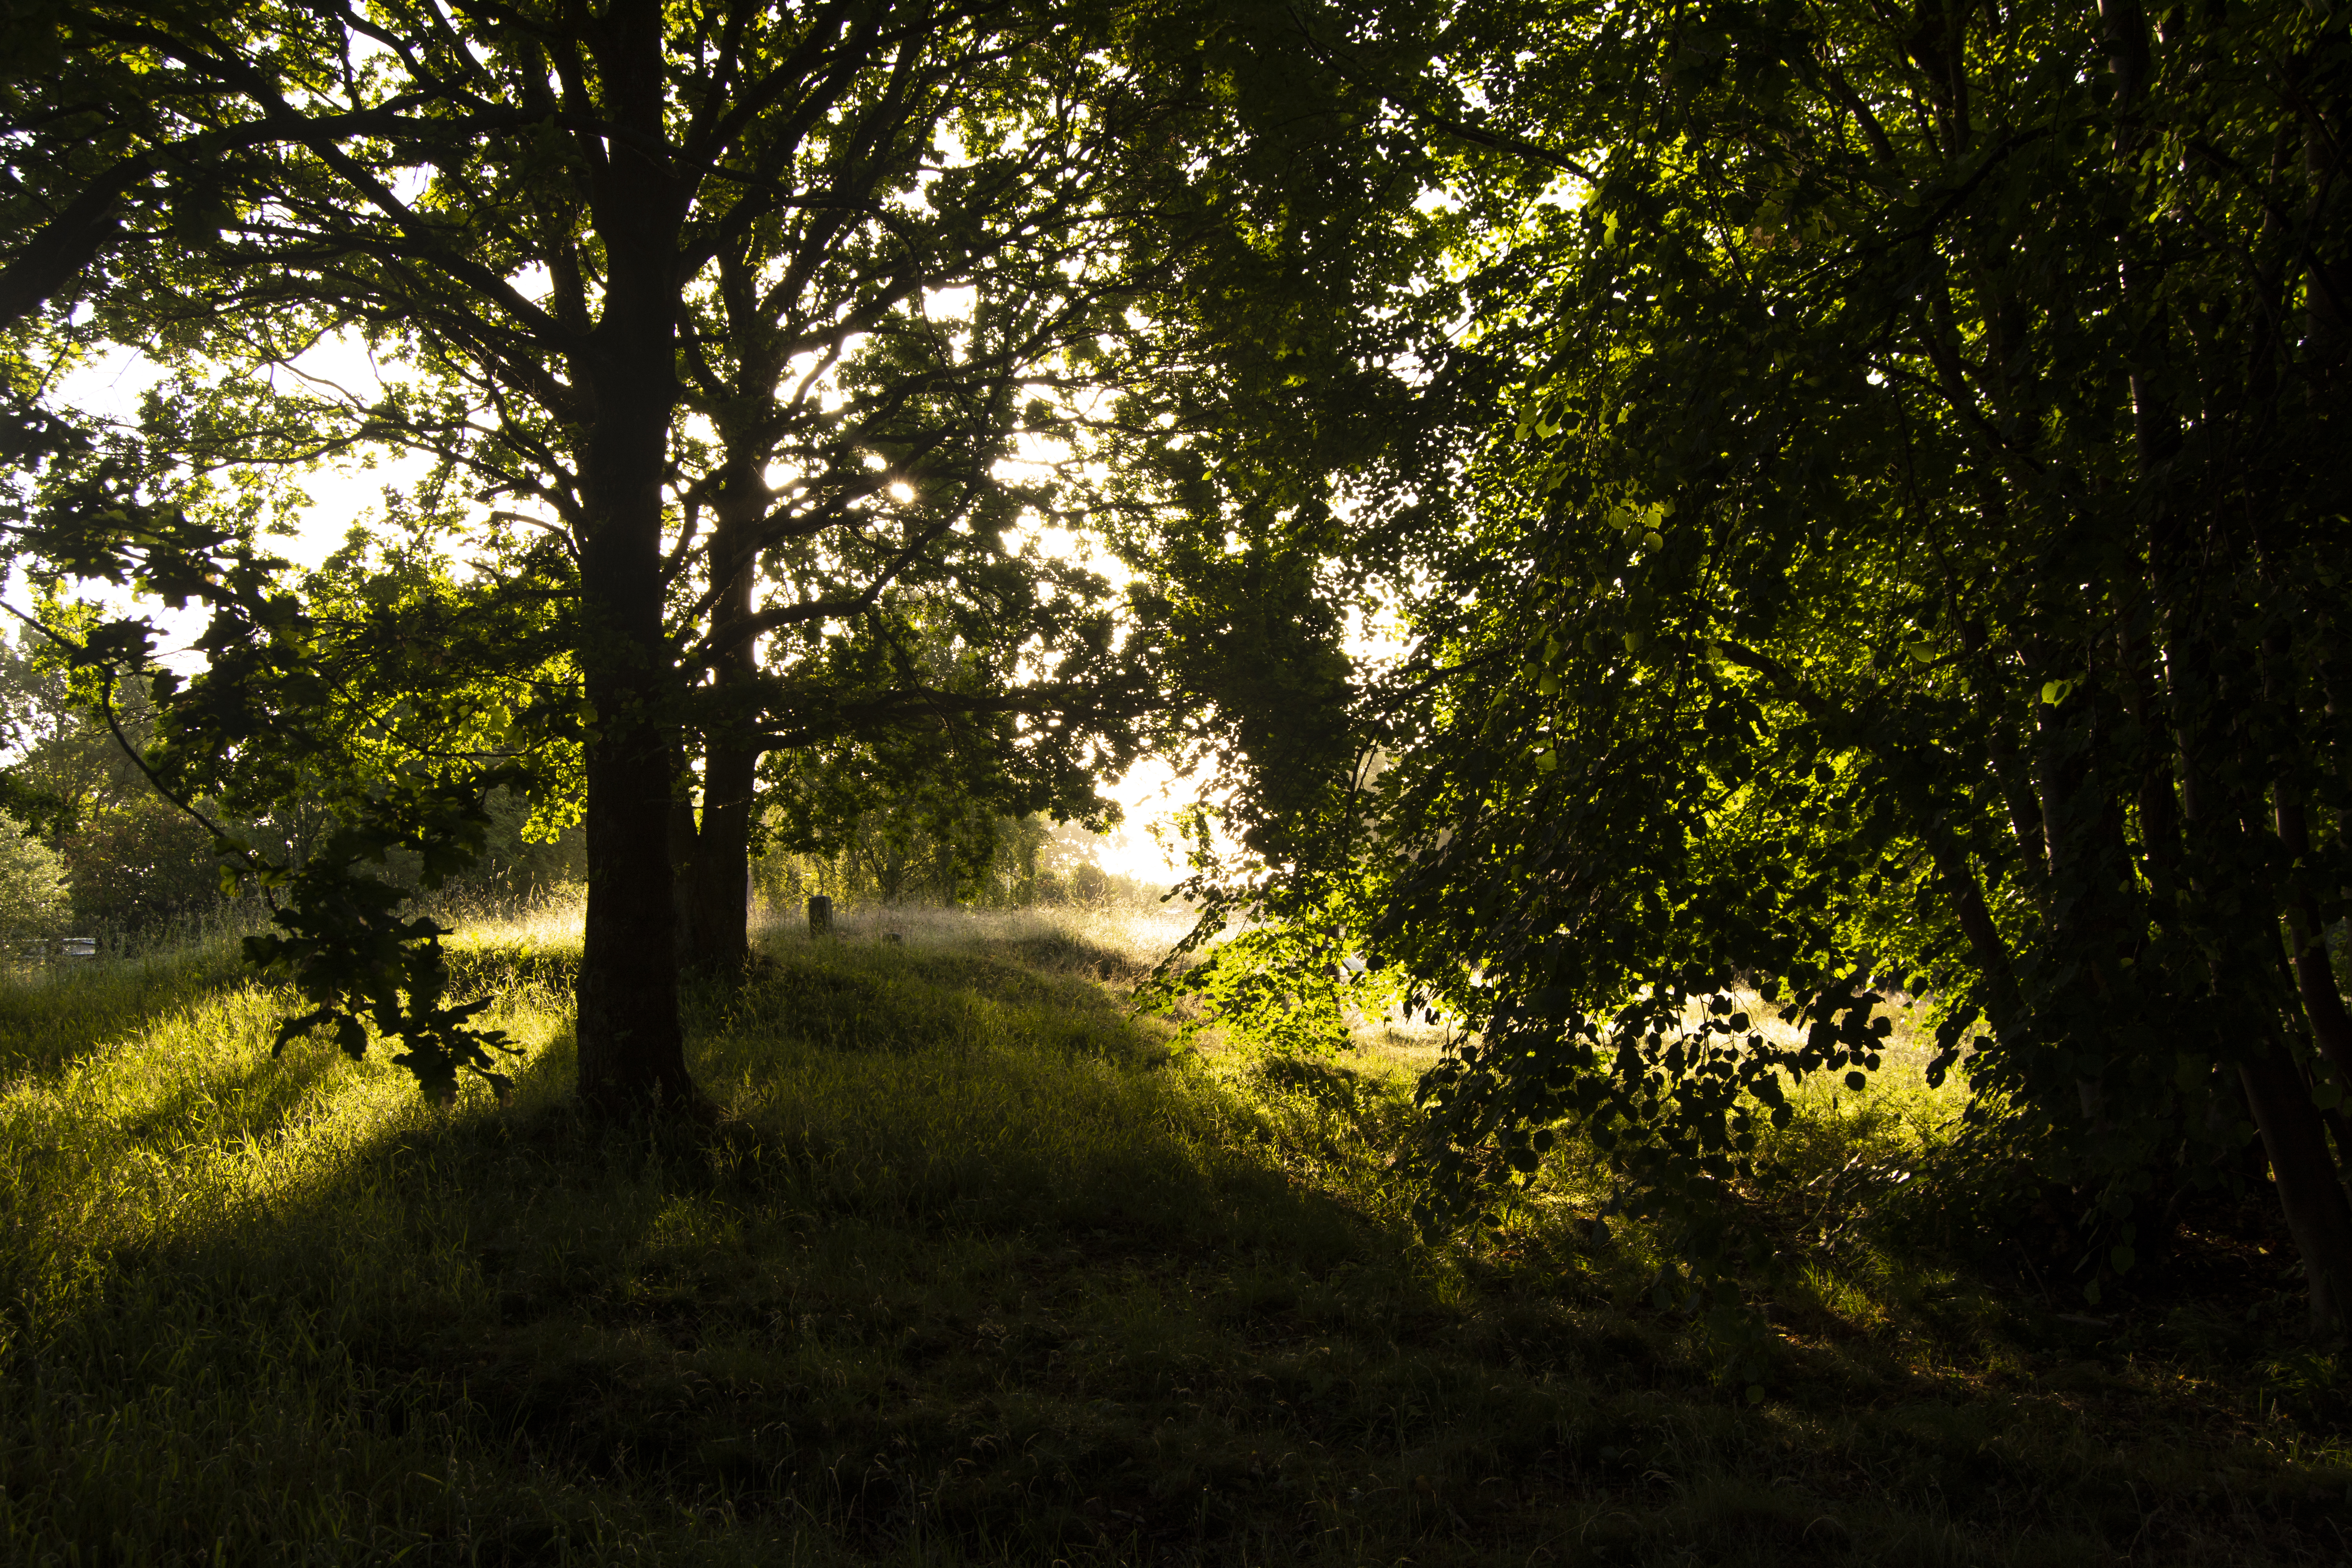
park, green, sun rays, shadow, summer, plant, sky, tree, natural landscape, wood, shade, twig, water, trunk, sunset, sunrise, dusk, People in nature, astronomical object, landscape, deciduous, grass, Tints and shades, horizon, sun, forest, road, afterglow, woodland, temperate broadleaf and mixed forest, backlighting, grove, darkness, jungle, evening, wildlife, lens flare, nature reserve, trail, old growth forest, mist, heat, Northern hardwood forest, tropical and subtropical coniferous forests, autumn, path, reflection, temperate coniferous forest, dawn, night, valdivian temperate rain forest, lane, winter